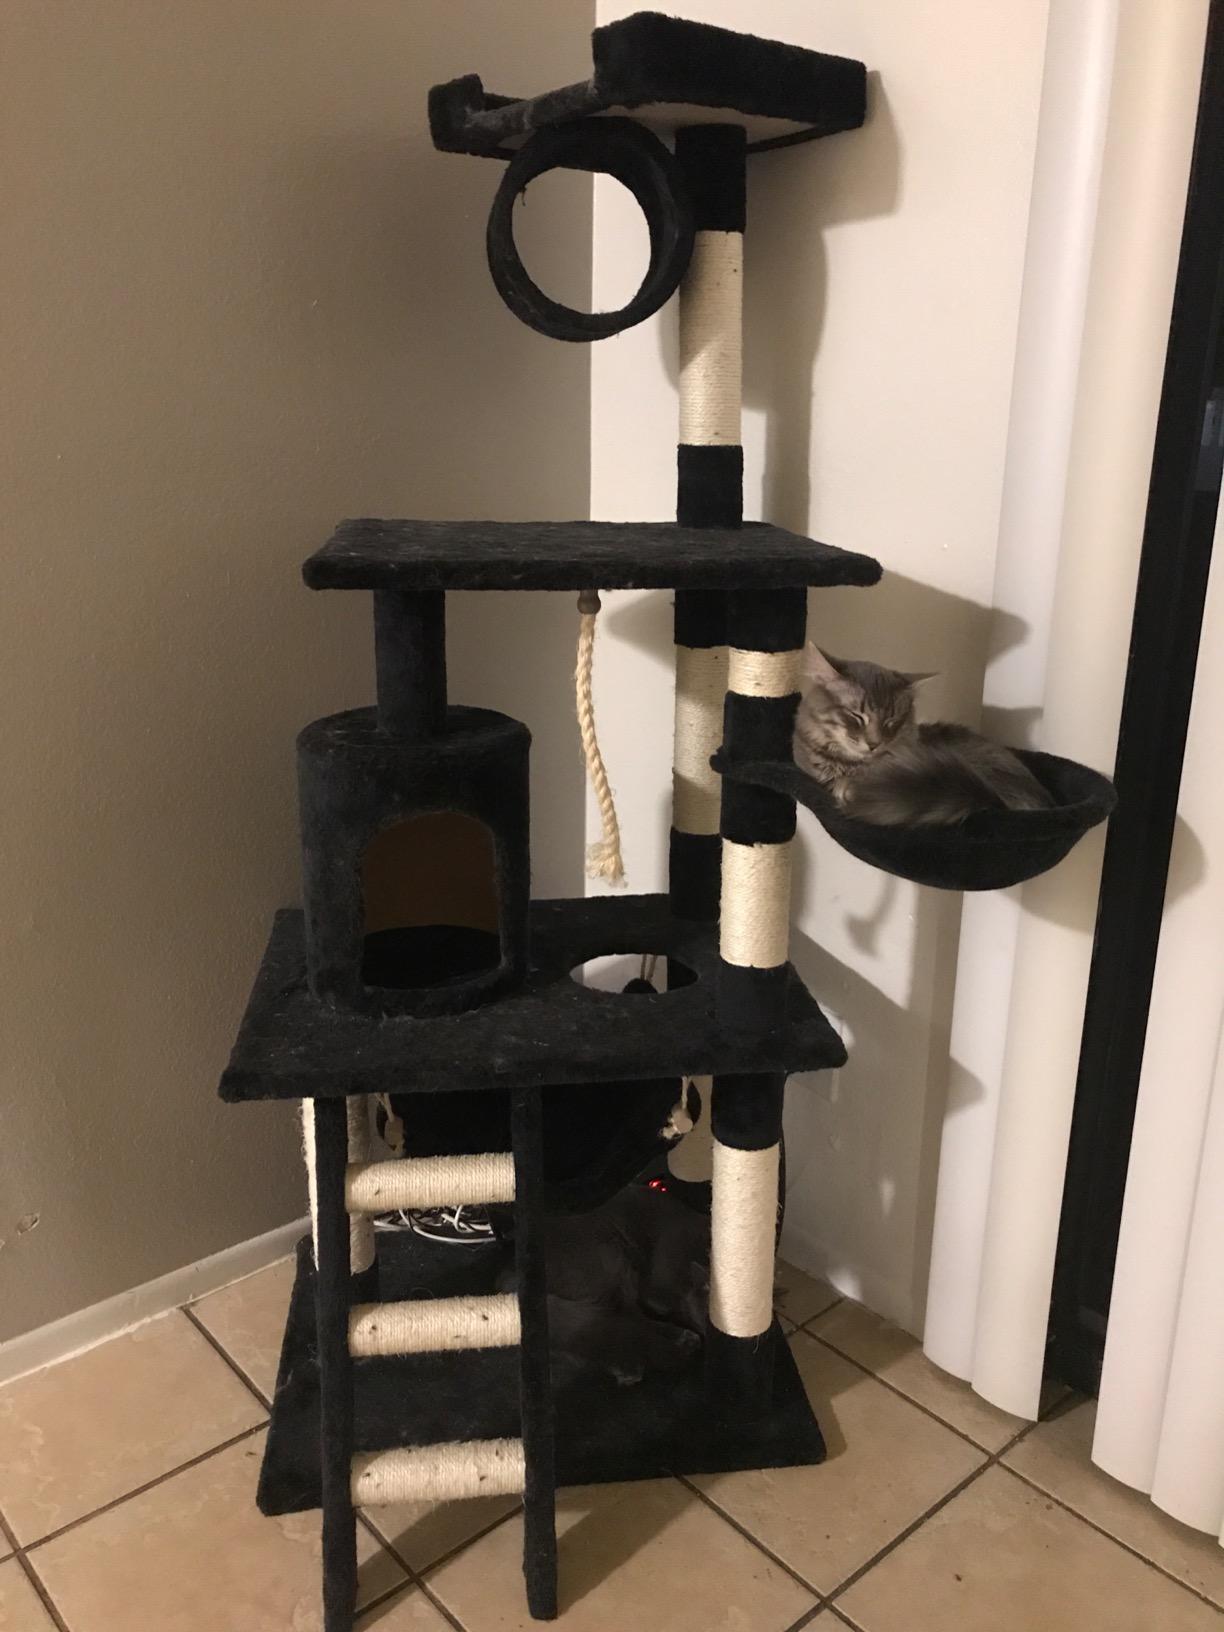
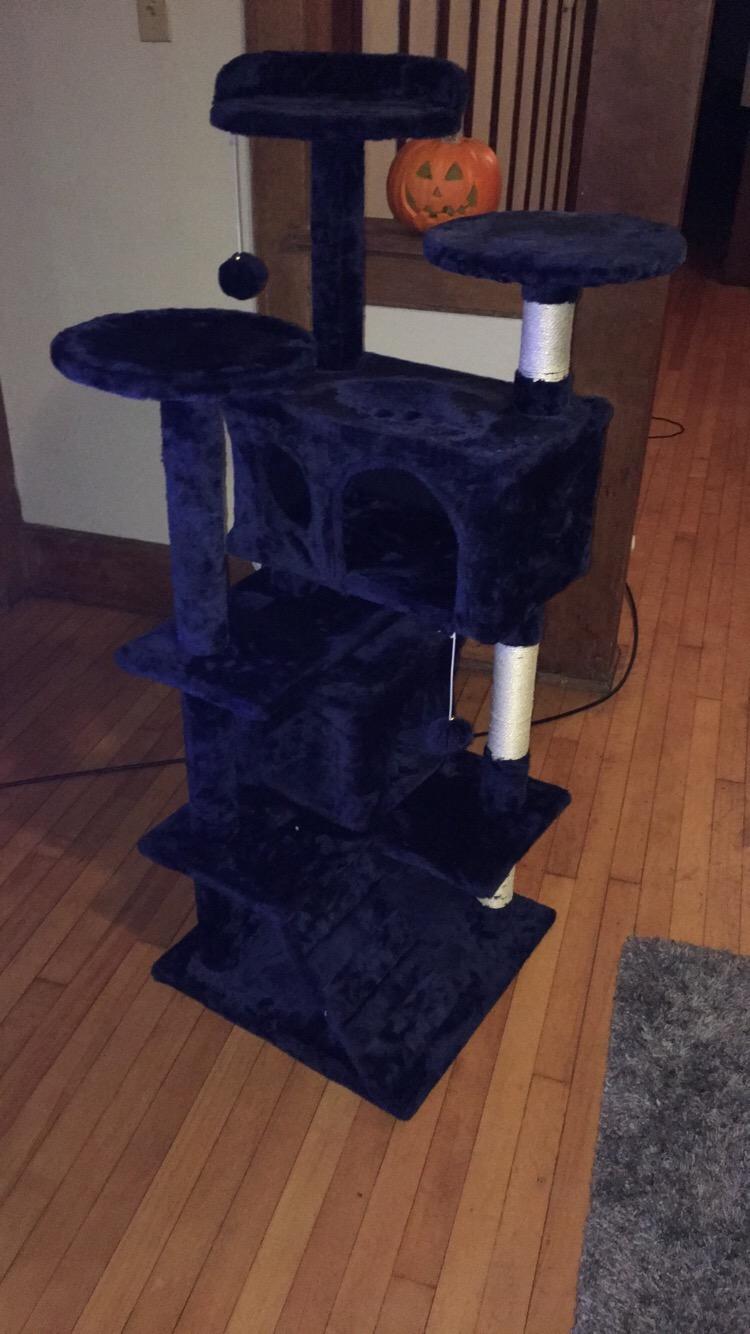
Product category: items_cat tree
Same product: no